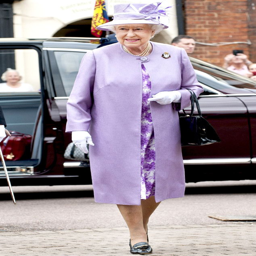
the queen attended a homecoming parade wearing a floral dress , lilac - hued coat and coordinating hat .